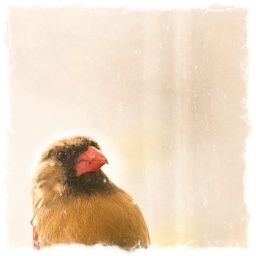
This bird has been trying to get in our window all day.